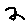
Label: 2